Ruth Snyder

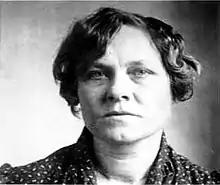
Mug shot for her transfer to Sing Sing Prison in 1927

In 1925, Ruth began an extramarital relationship with Henry Judd Gray, a married corset salesman who lived in the New Jersey suburbs. Ruth began planning the murder of her husband Albert, enlisting Gray's help, but he was reluctant. Some claim that Ruth's disdain for her husband apparently began when he insisted on hanging a portrait of his late fiancée Jessie Guischard on the wall of their first home and had named his boat after her. Guischard had died ten years earlier and Albert described her to his wife as "the finest woman I have ever met". However, others have noted that Albert Snyder was emotionally and physically abusive, blaming Ruth for the birth of a daughter rather than a son, demanding a perfectly maintained home and physically assaulting both her and their daughter Lorraine when his demands were not met.